Sharafkhan Bidlisi

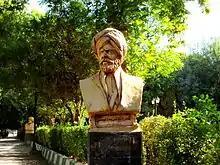
Sharaf Khan Bidlisi statue at Slemani Public Park in Silêmanî, Iraqi Kurdistan

Sharaf al-Din Khan b. Shams al-Din b. Sharaf Beg Bedlisi (25 February 1543 – ) was a Kurdish Emir of Bitlis. He was also a historian, writer and poet. He wrote exclusively in Persian. Born in the Qara Rud village, in central Iran, between Arak and Qom, at a young age he was sent to the Safavids' court and obtained his education there.